Adrian Johnson (umpire)

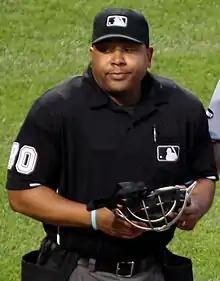
Johnson in 2011

Adrian Andre Johnson (born May 25, 1975) is an American umpire in Major League Baseball. He wears uniform number 80.